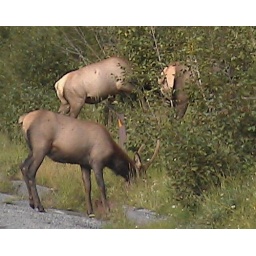
elk crossing road near grand lake entrance b